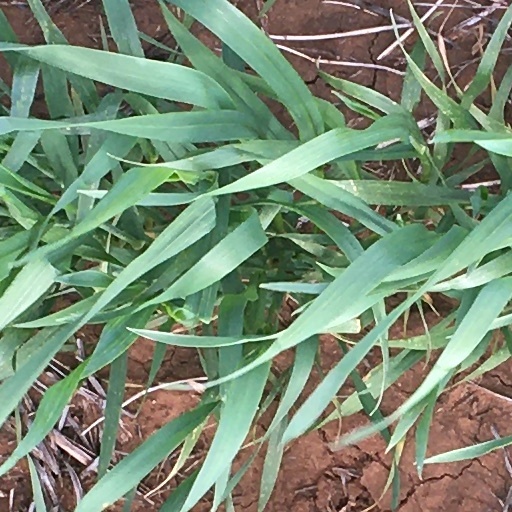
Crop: wheat